French Republican calendar

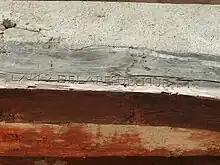
L AN 2 DE LA REPUBLIQUE FR (Year 2 of the French Republic) on a barn near Geneva, dating to 1793 or 1794

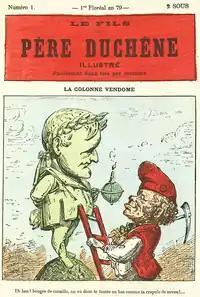
1 Floréal, Year 79 issue of "Le Fils du Père Duchêne", a newspaper published during the Paris Commune.

Years usually appear in writing as Roman numerals. Roman numeral I indicates the first year of the republic, that is, the year before the calendar actually came into use. By law, the beginning of each year was set at midnight, beginning on the day the apparent autumnal equinox falls at the Paris Observatory.